Gaëtan Bong

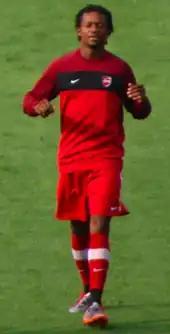
Bong warming up for Valenciennes in 2010.

On 29 July 2009, the 21-year-old left Metz to sign a four-year deal with Valenciennes for £595,000.